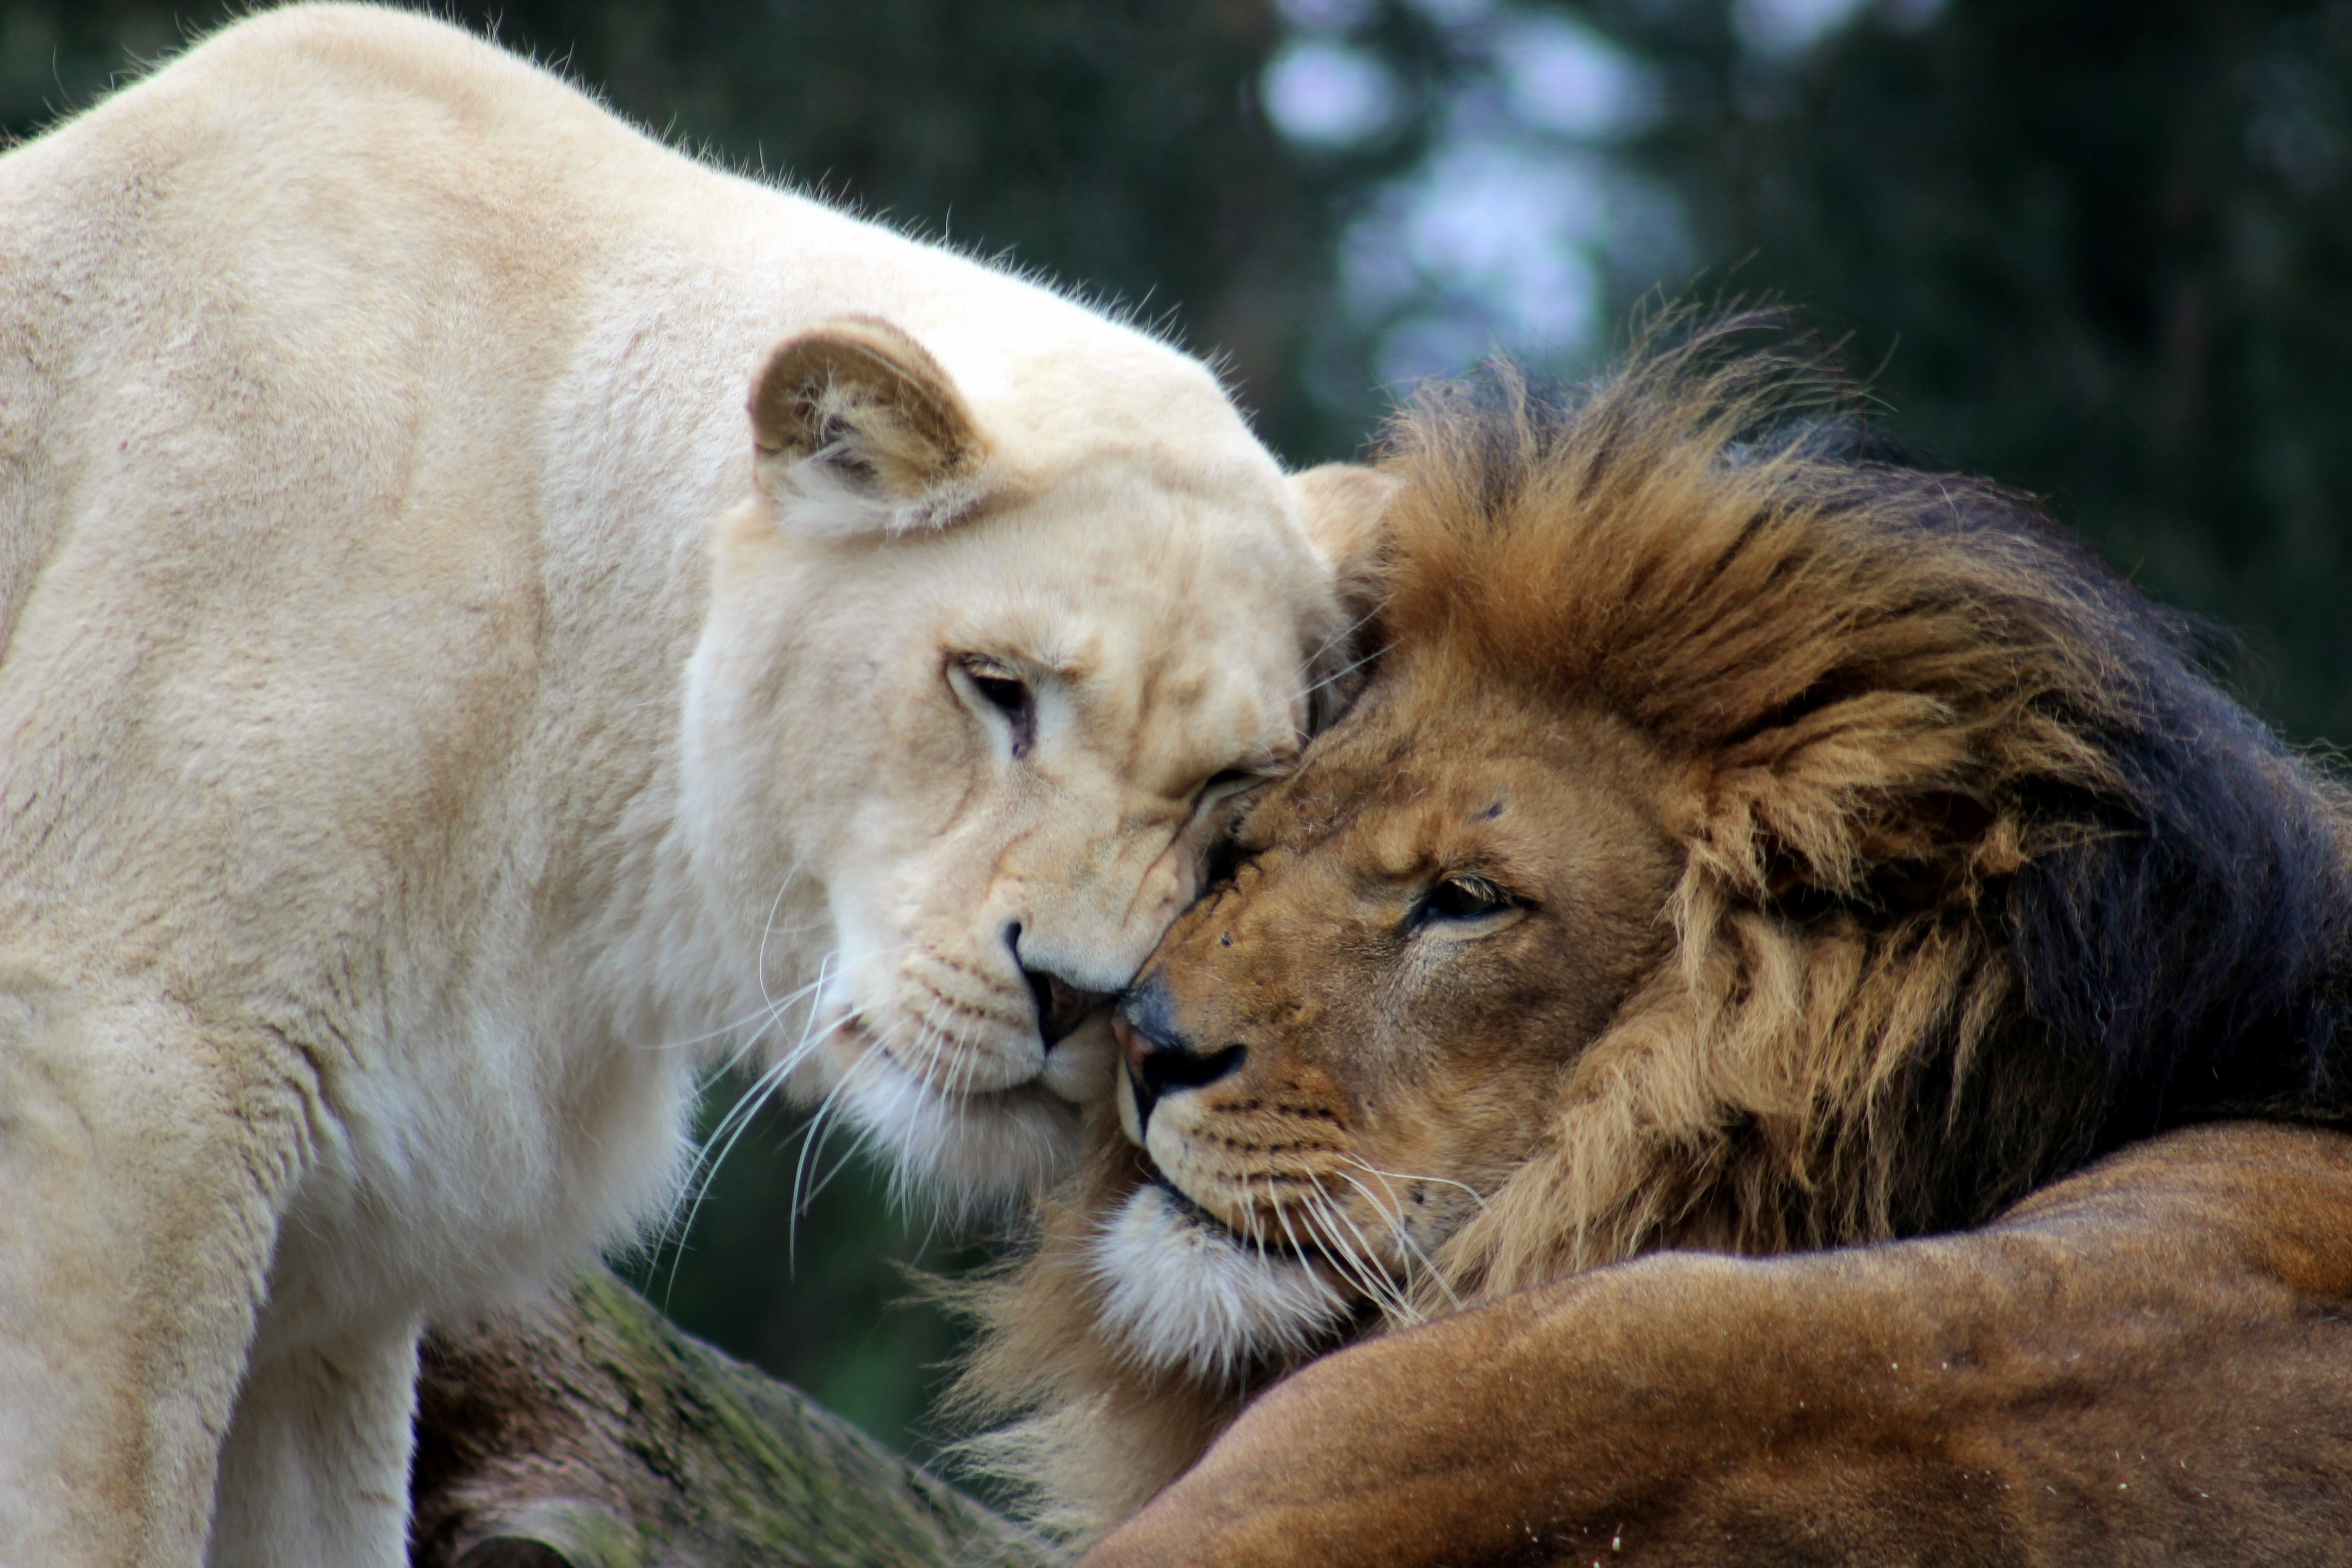
wildlife, zoo, cat, mammal, mane, fauna, lion, lioness, big cat, whiskers, vertebrate, creature, pair, animal world, safari, lion females, big cats, cat like mammal, dog breed group, masai lion